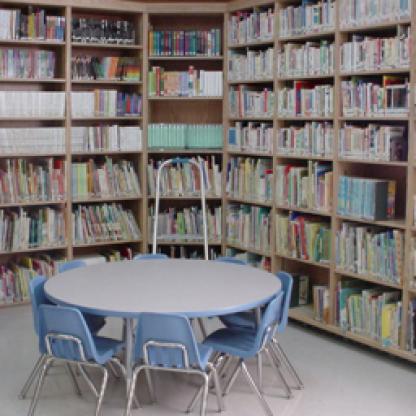
Scene: Indoor